The Unhealer

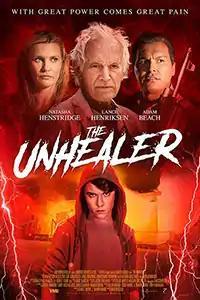
Theatrical Release Poster

The Unhealer is an American supernatural horror film written by Kevin E. Moore and J. Shawn Harris, directed by Martin Guigui, and produced by siblings Cristi Harris and J. Shawn Harris along with Tony Hannagan and Galen Walker. It stars Lance Henriksen, Natasha Henstridge, Adam Beach, Elijah Nelson, Branscombe Richmond, Chris Browning, Kayla Carlson, Angeline Appel, David Gridley, Will Ropp and Gavin Casalegno.